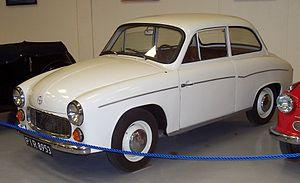
La FSO Syrena est une petite berline produite par le constructeur automobile polonais FSO, de 1957 à 1983.